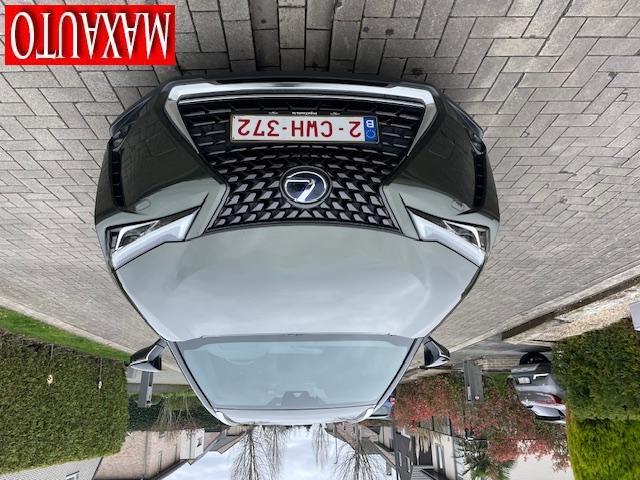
Aucun dommage détecté.
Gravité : aucun